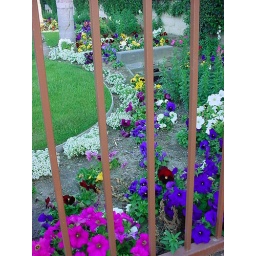
Next door to Dad's house in Cathedral City, CA